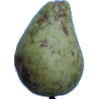
Label: pear_stone